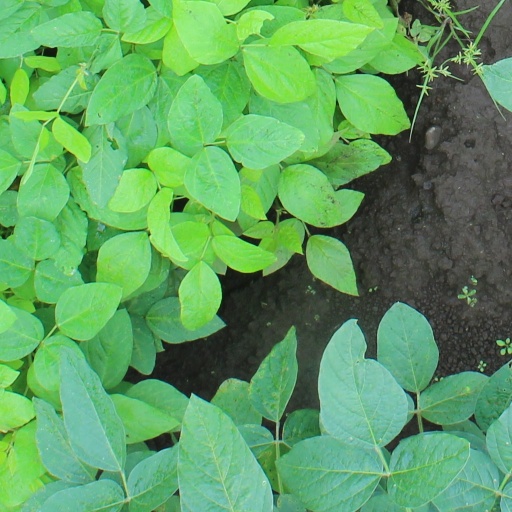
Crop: soybean